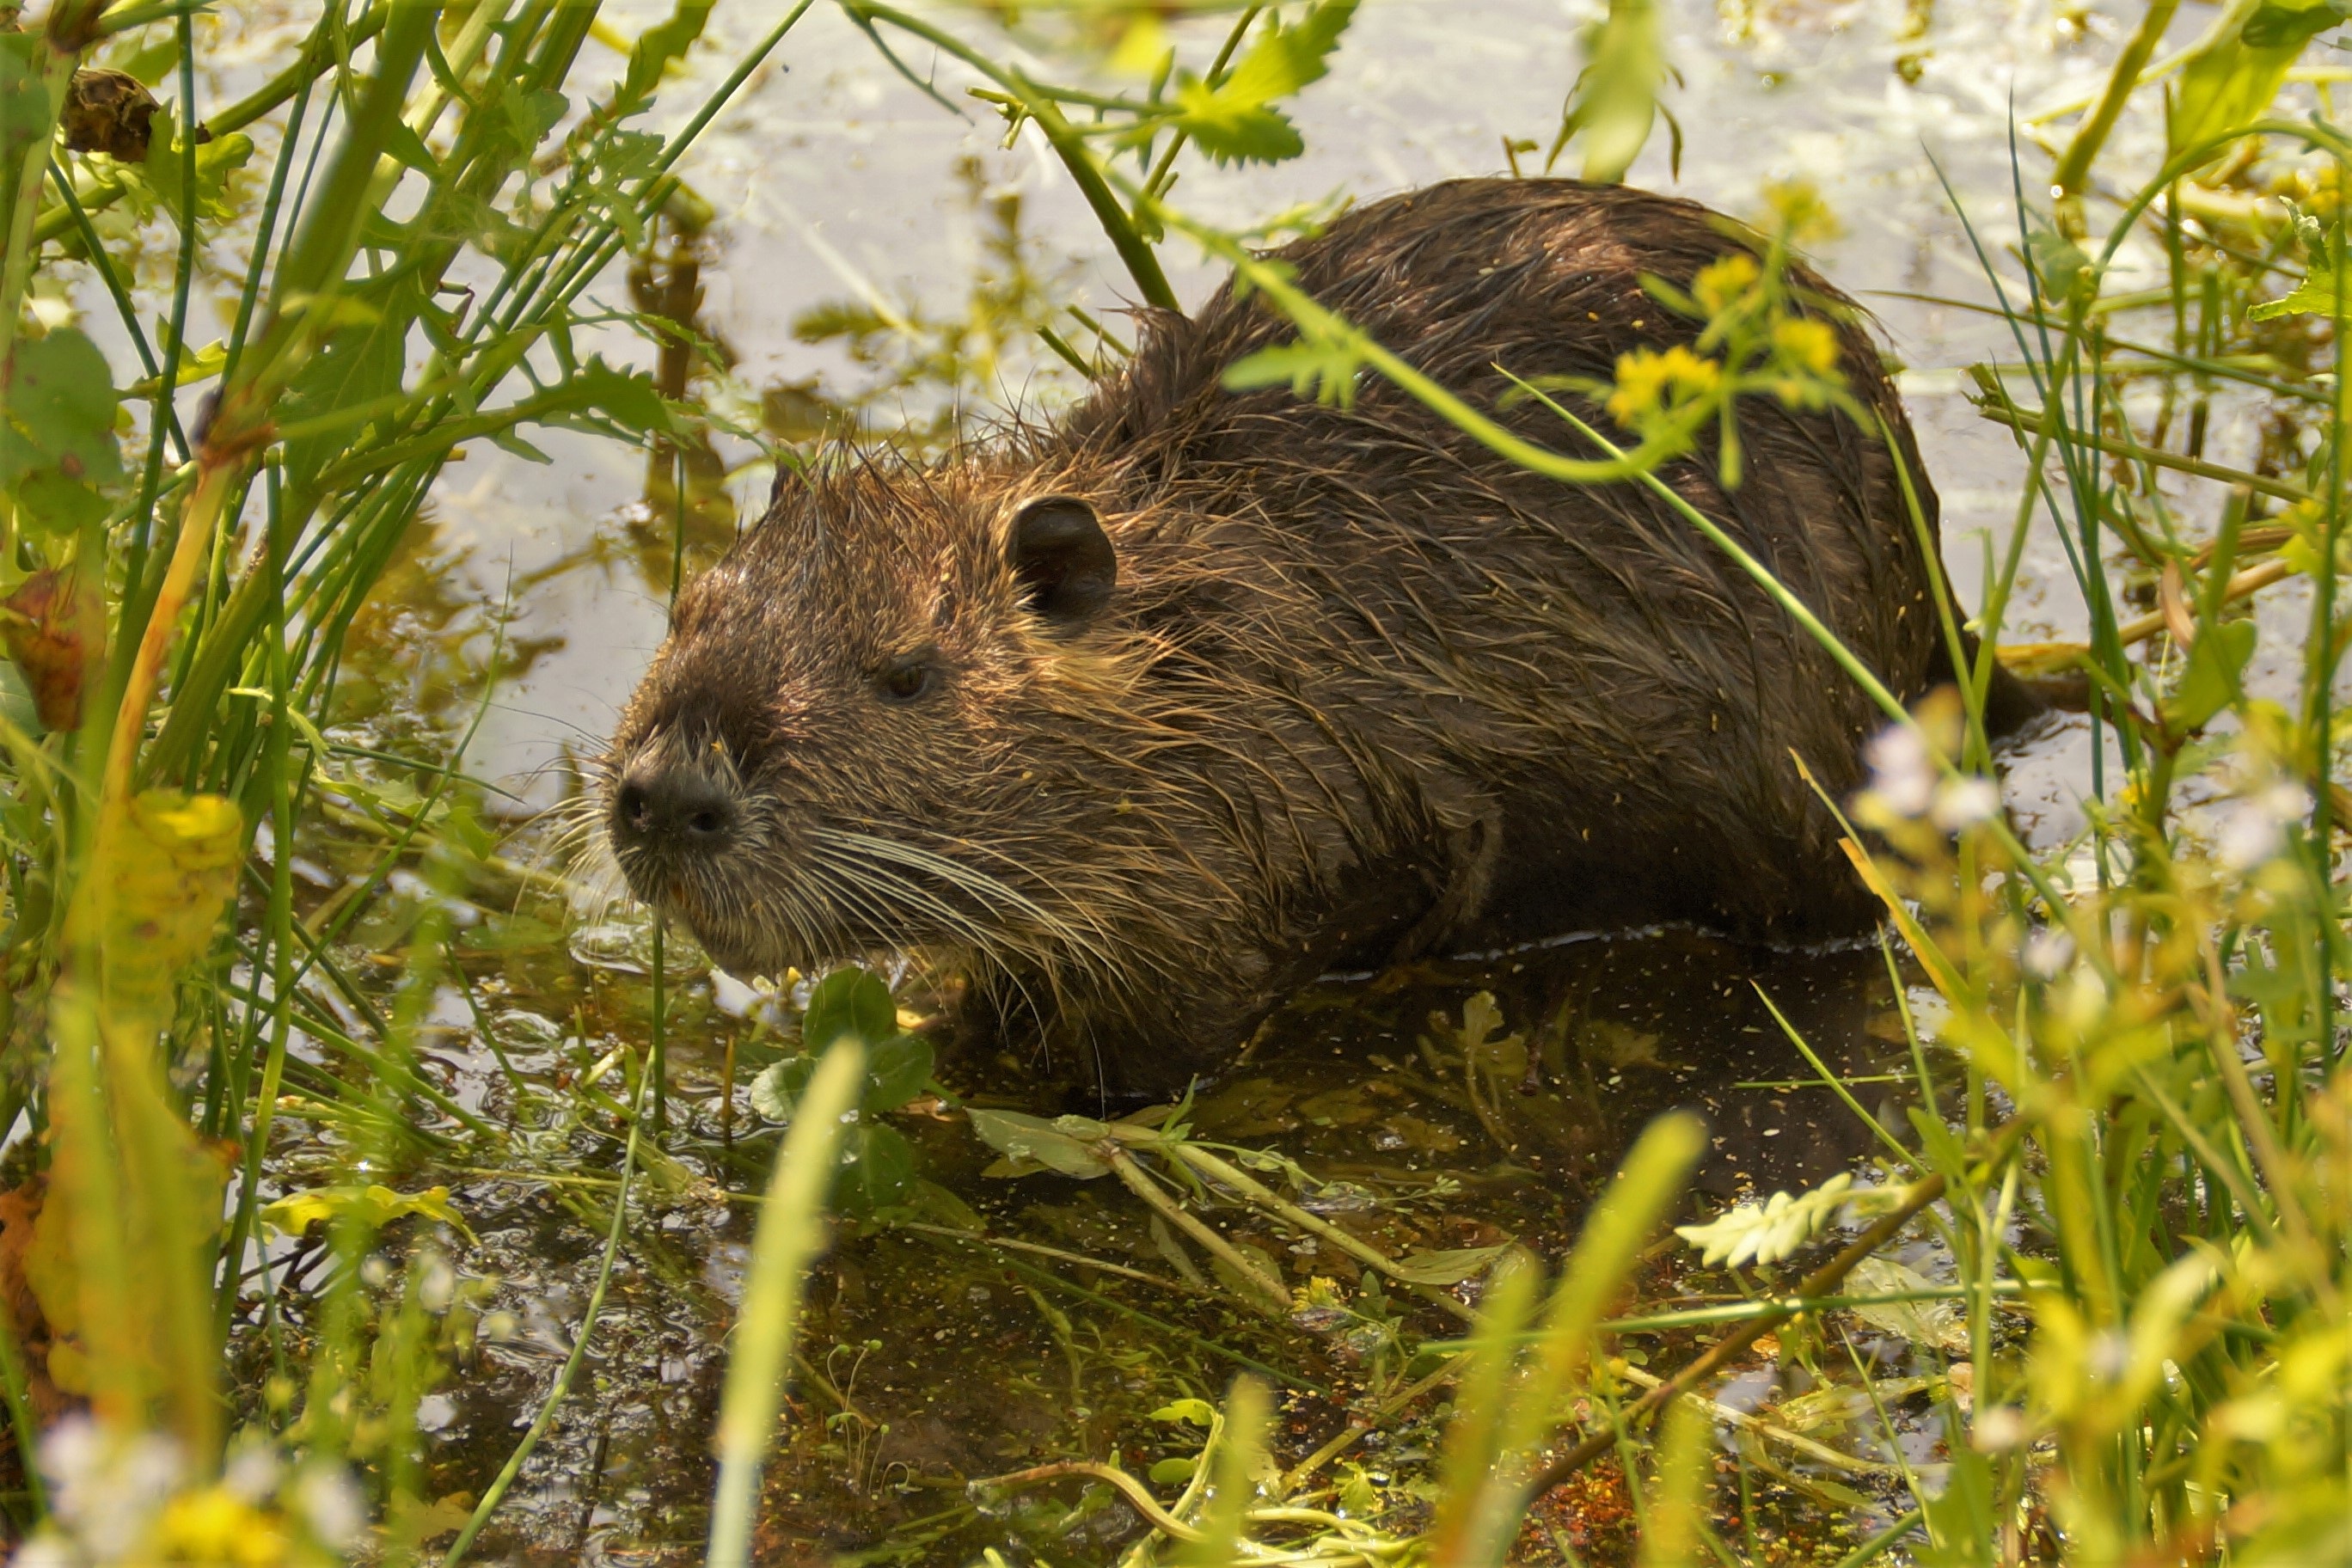
water, mouse, animal, pond, wildlife, wild, mammal, rodent, fauna, vertebrate, beaver, cub, muskrat, shy, nutria, degu, muridae